Sadat Hossain

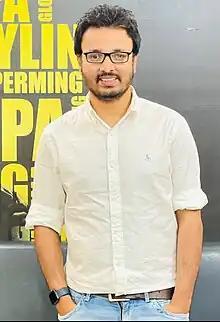
Sadat Hossain in 2023

Sadat Hossain (born 1984) is a Bangladeshi author, poet, screenwriter, film-maker and novelist. He described himself as a storyteller.